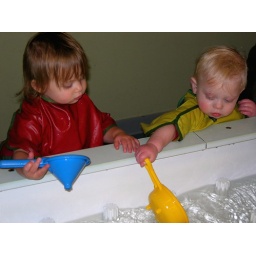
Playing in the water table